Steven Crowder

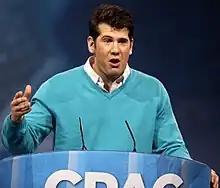
Crowder speaking at the 2013 Conservative Political Action Conference

At a December 2012 protest, Crowder was punched repeatedly in the face by a union member who claimed he was acting in self defense after being pushed to the ground.